Ashley Tabor-King

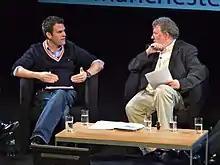
Tabor-King (left) and Steve Hewlett in 2010

Ashley Daniel Tabor-King (born May 1977) is a British businessman who is the founder and executive president of Global Media & Entertainment, the largest commercial radio group in Europe and one of the leading outdoor (OOH) advertising companies in the UK.